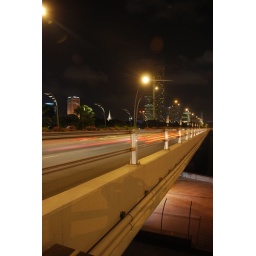
I am standing in the middle of highway just to take this shot!